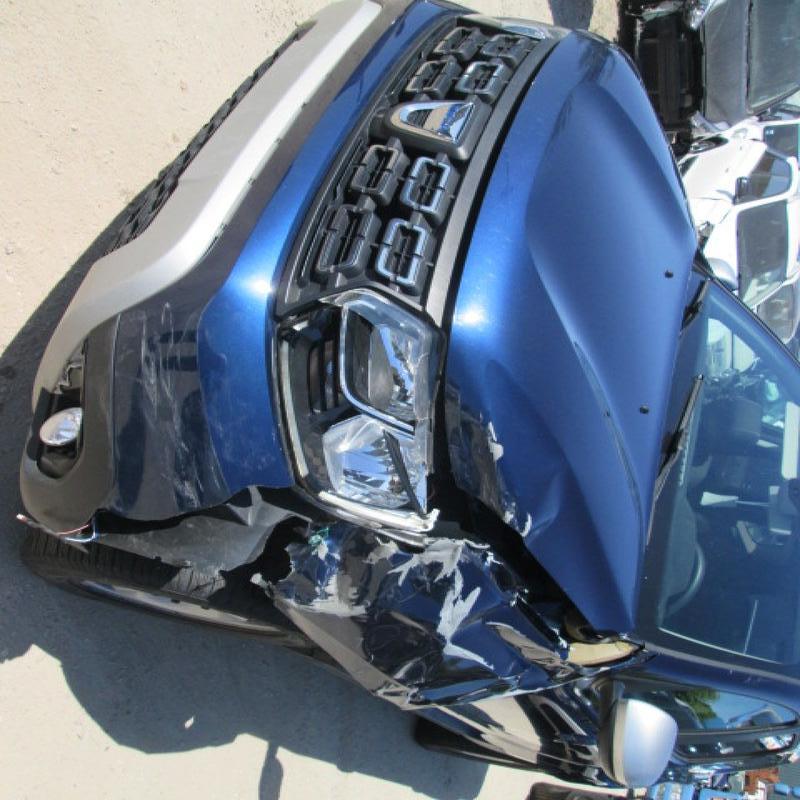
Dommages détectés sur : pare-choc avant, feu avant gauche, capot, aile avant gauche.
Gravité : majeur